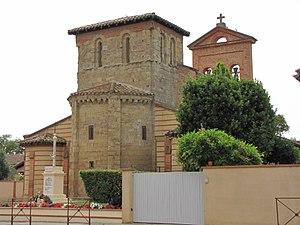
Église de Saubens
Saubens est une commune française située dans le département de la Haute-Garonne en région Occitanie.